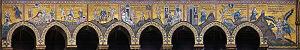
Cathédrale de Monreale, Sicile, Italie. Mosaïques du côté nord de la nef.
La cathédrale Santa Maria Nuova de Monreale est le siège de l'archidiocèse de Monreale, en Sicile. Dédiée à la Vierge Marie, elle porte le titre de basilique papale mineure. Elle est célèbre pour son cloître et ses mosaïques byzantines.